Franklin Sumner Earle

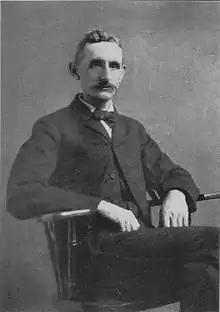

Franklin Sumner Earle (September 4, 1856 – January 31, 1929) was an American mycologist who specialized in fungal plant diseases. He was the first ever mycologist to be employed at the New York Botanical Garden, and was the author of "The Genera of North American Gill Fungi".